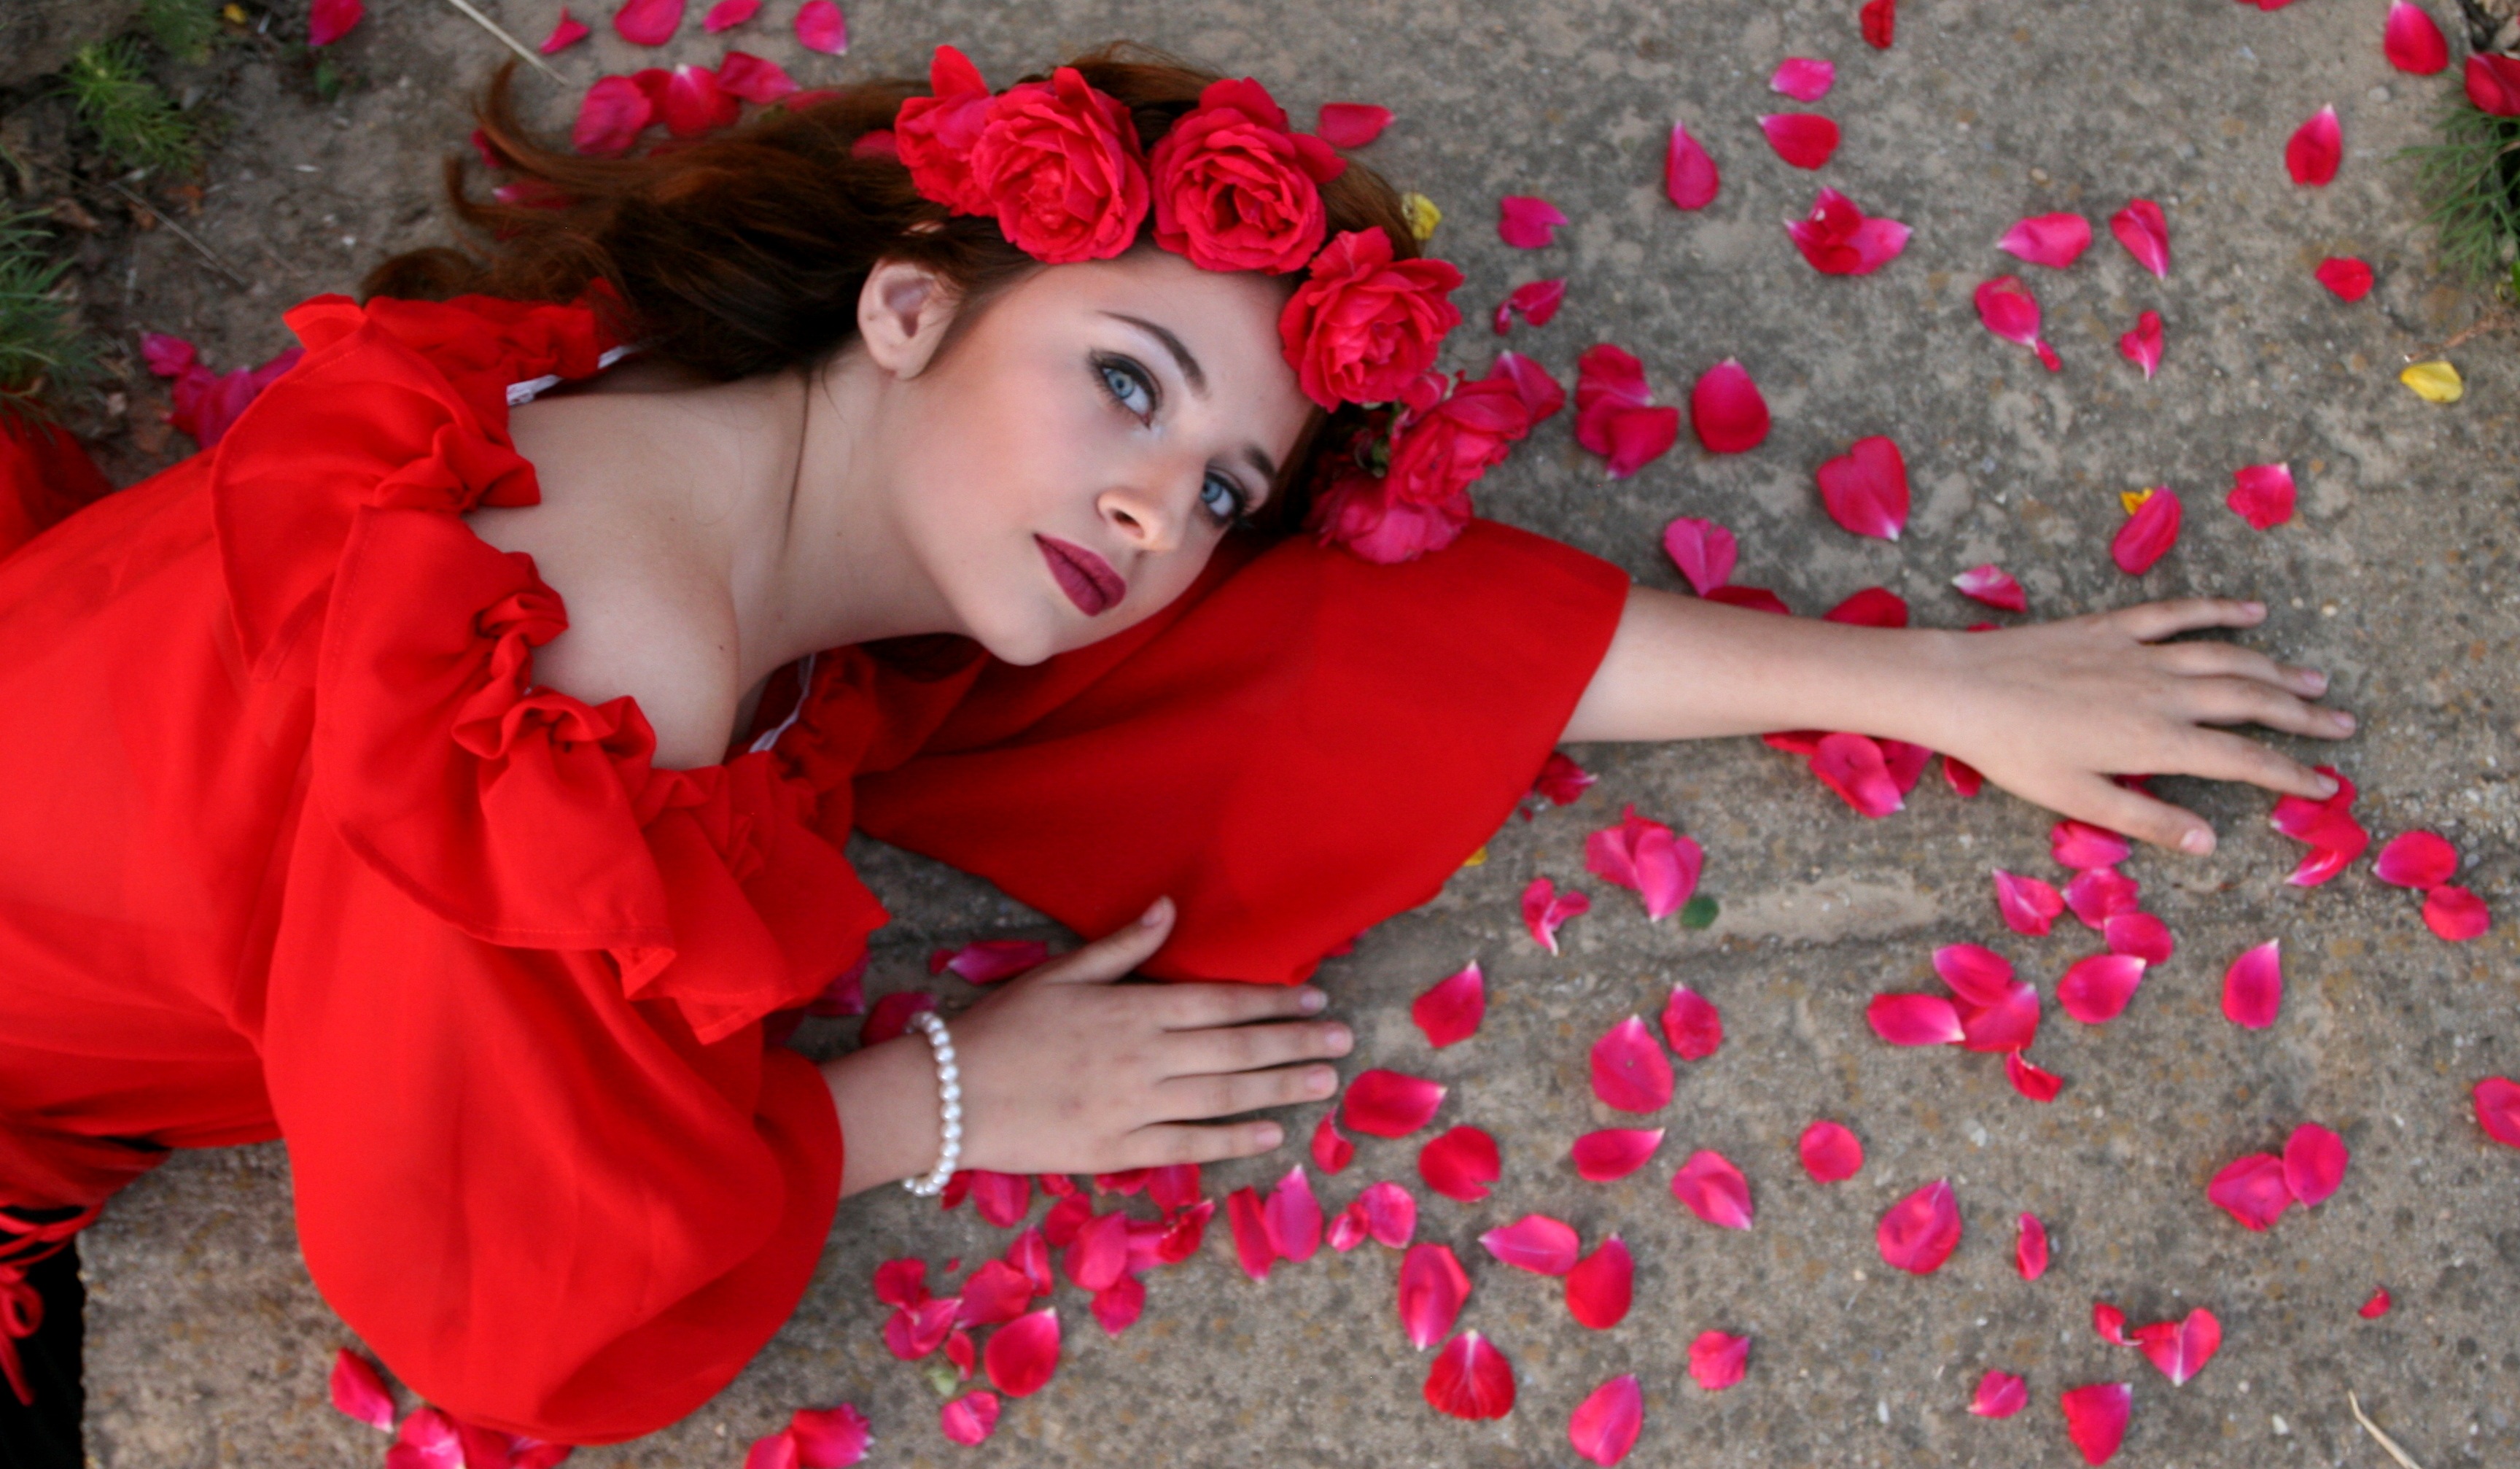
girl, woman, flower, petal, red, clothing, wreath, flowers, roses, dress, petals, beauty, photo shoot